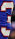
Number: 3